Philipp Kohlschreiber

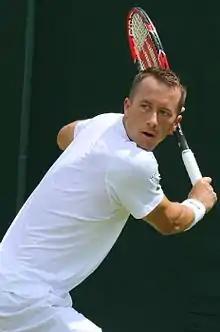
Kohlschreiber at the 2016 Wimbledon Championships

Philipp Eberhard Hermann Kohlschreiber (born 16 October 1983) is a German former professional tennis player. The right-hander won eight singles and seven doubles titles on the ATP World Tour and made the quarterfinals at the 2012 Wimbledon Championships. He reached his highest ATP singles ranking of world No. 16 in July 2012.